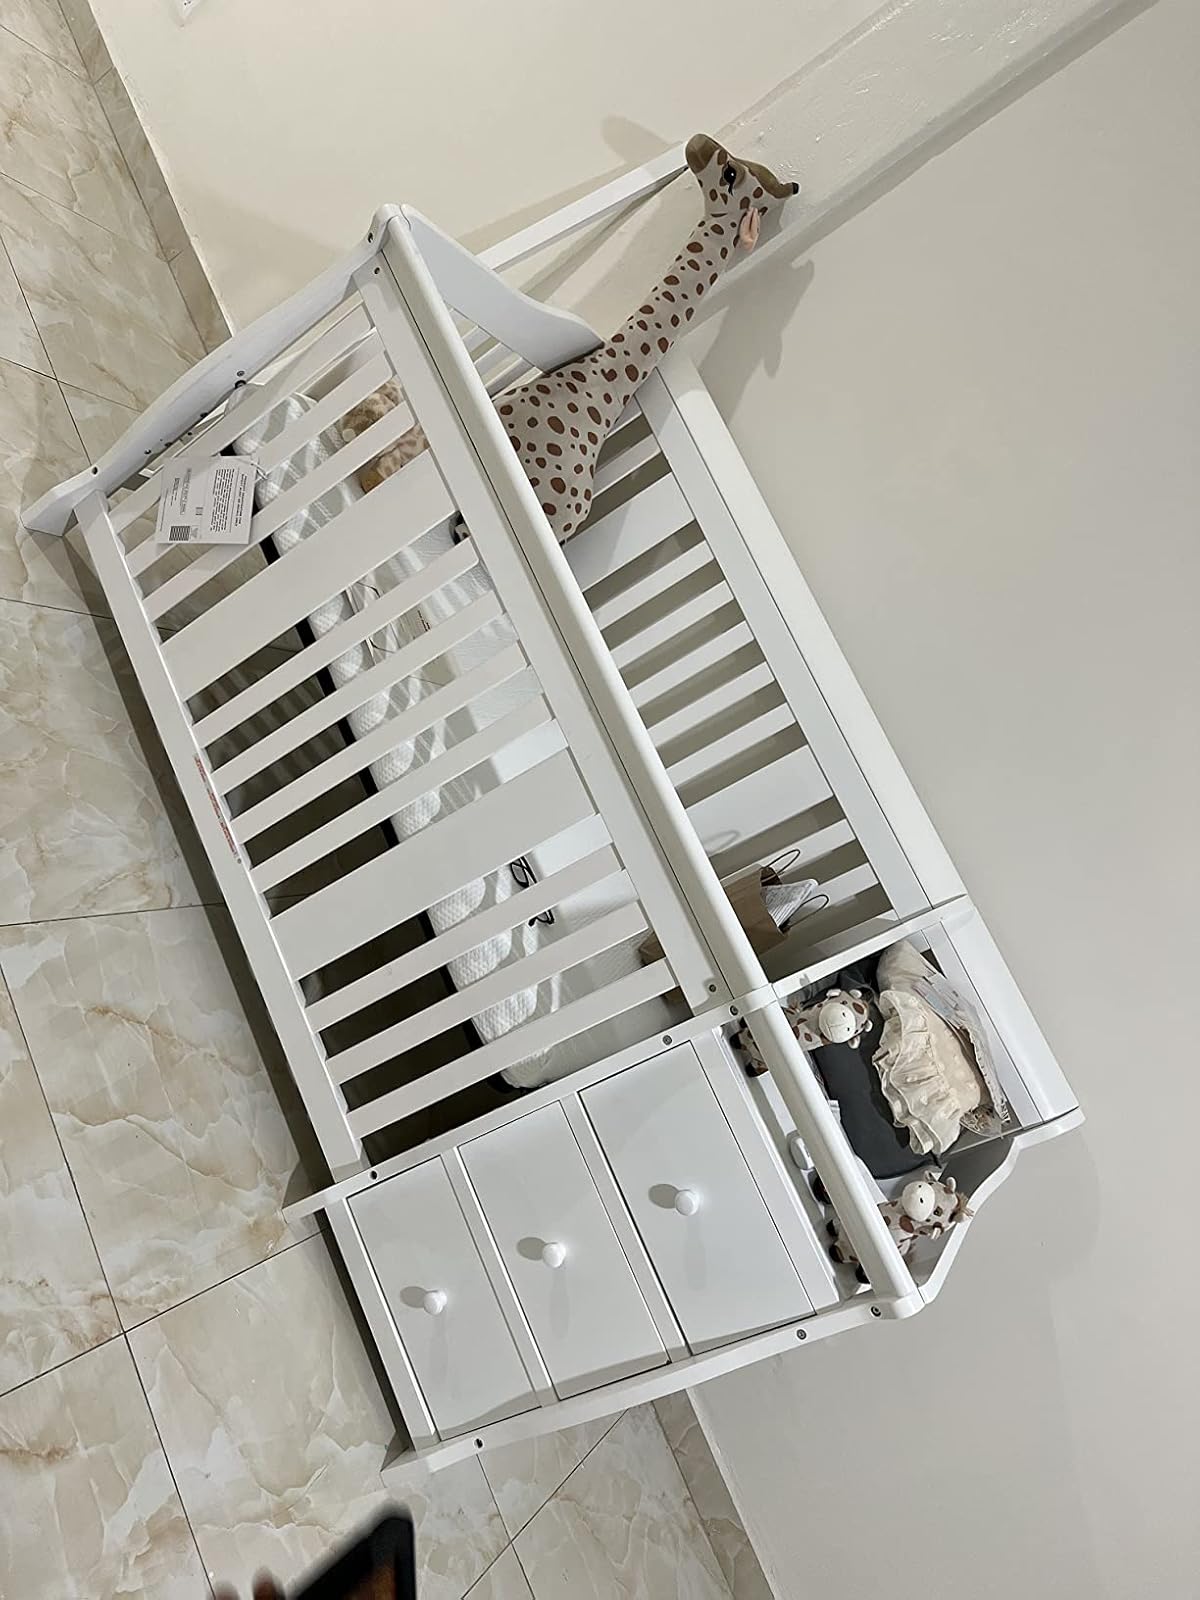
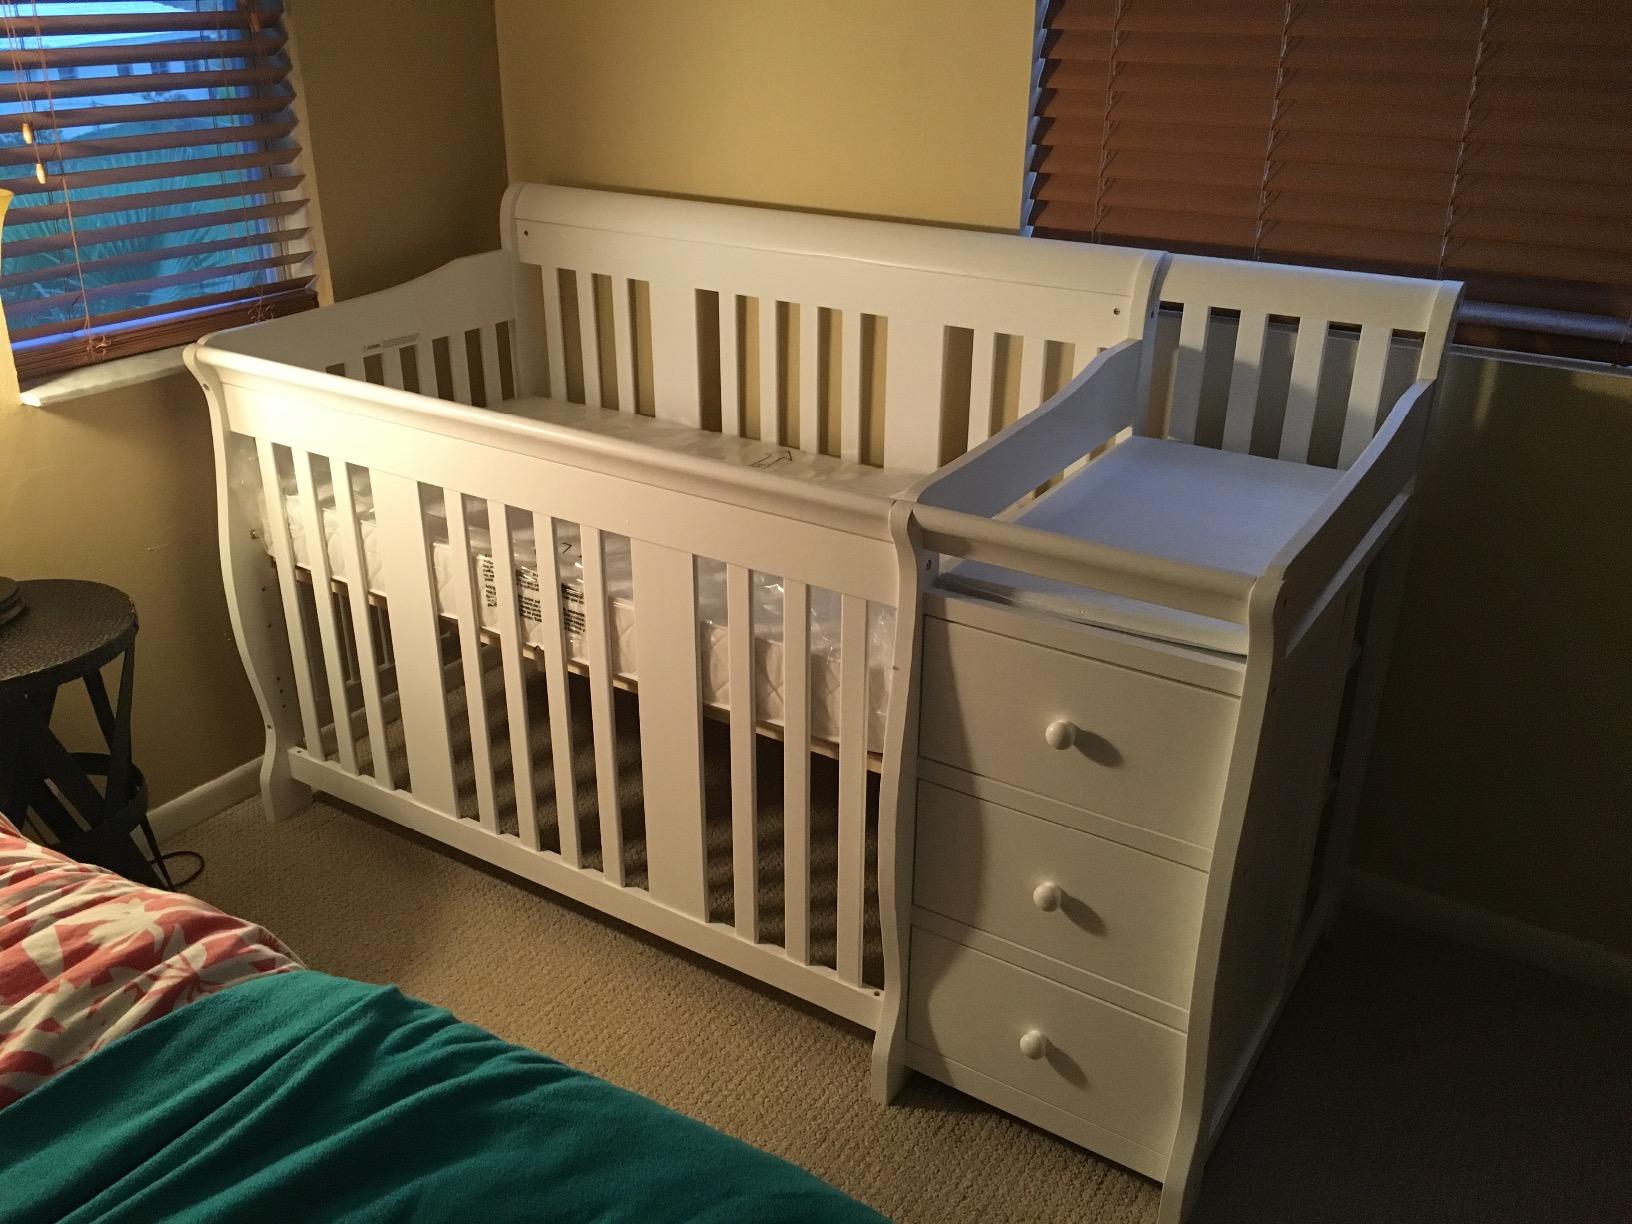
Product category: products_crib
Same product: yes